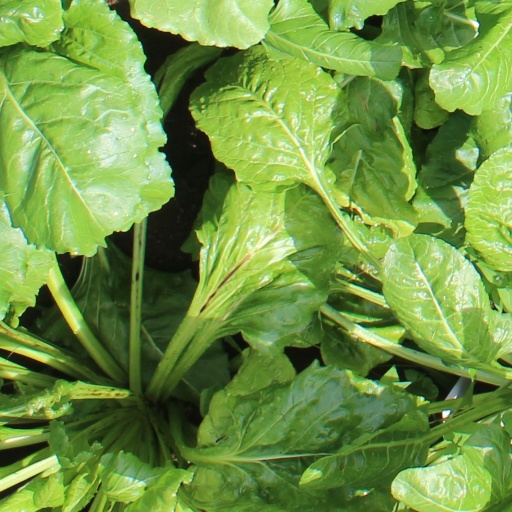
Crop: sugar beet